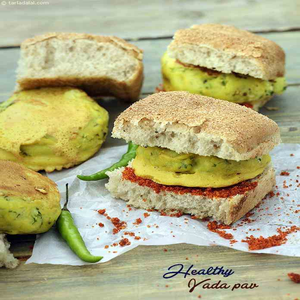
Dish: vadapav